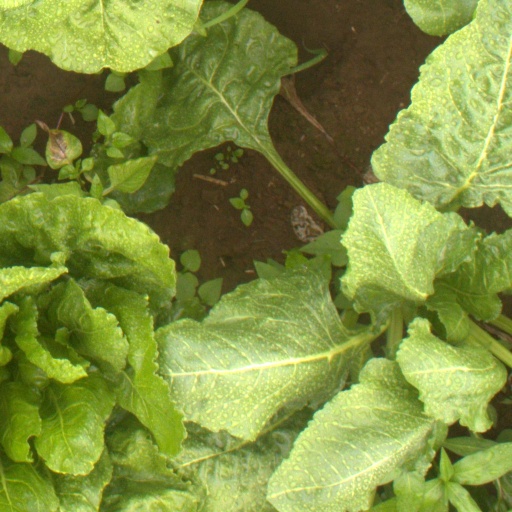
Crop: sugar beet